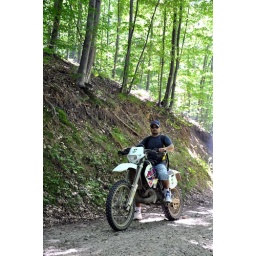
Riding bike in deep forest